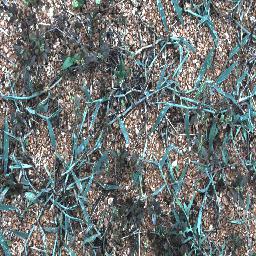
Label: negative